HCF Insurance

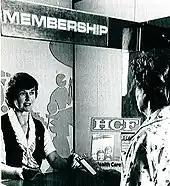
A HCF staff member is serving a customer in early 1980s.

In October 1974, HCF, in association with MBF, challenged the refusal by the then Commonwealth Minister for Social Security to approve increases in contribution rates which the funds required to meet benefit payments on higher public hospital charges. The case was heard in the NSW Supreme Court, the fund's challenge was successful and the new rates were introduced in accordance with the original submissions.